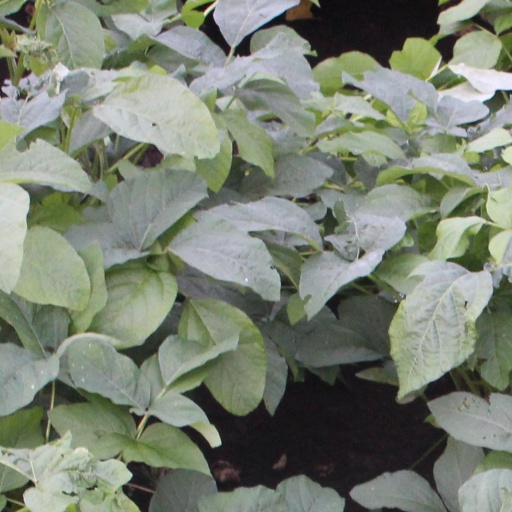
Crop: soybean